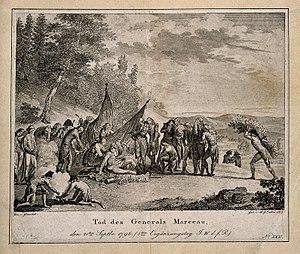
Cette page concerne l'année 1796 du calendrier grégorien.